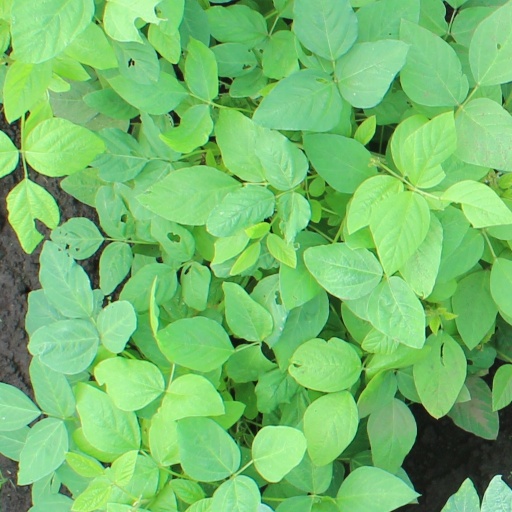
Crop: soybean